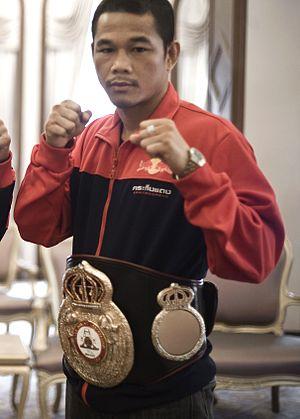
Denkaosan Kaovichit est un boxeur thaïlandais né le 23 août 1976 à Samui.